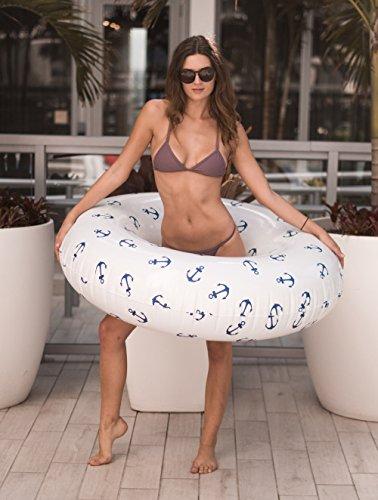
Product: Mimosa Inc Inflatable Premium Quality Giant Round Tube Pool Float
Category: Toys & Games | Sports & Outdoor Play | Pools & Water Toys | Pool Rafts & Inflatable Ride-ons
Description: COPYRIGHT DESIGN: All new and original Billionaire Swan pool float by Mimosa Inc. Design is owned by Mimosa Inc and fully protected.
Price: $18.82